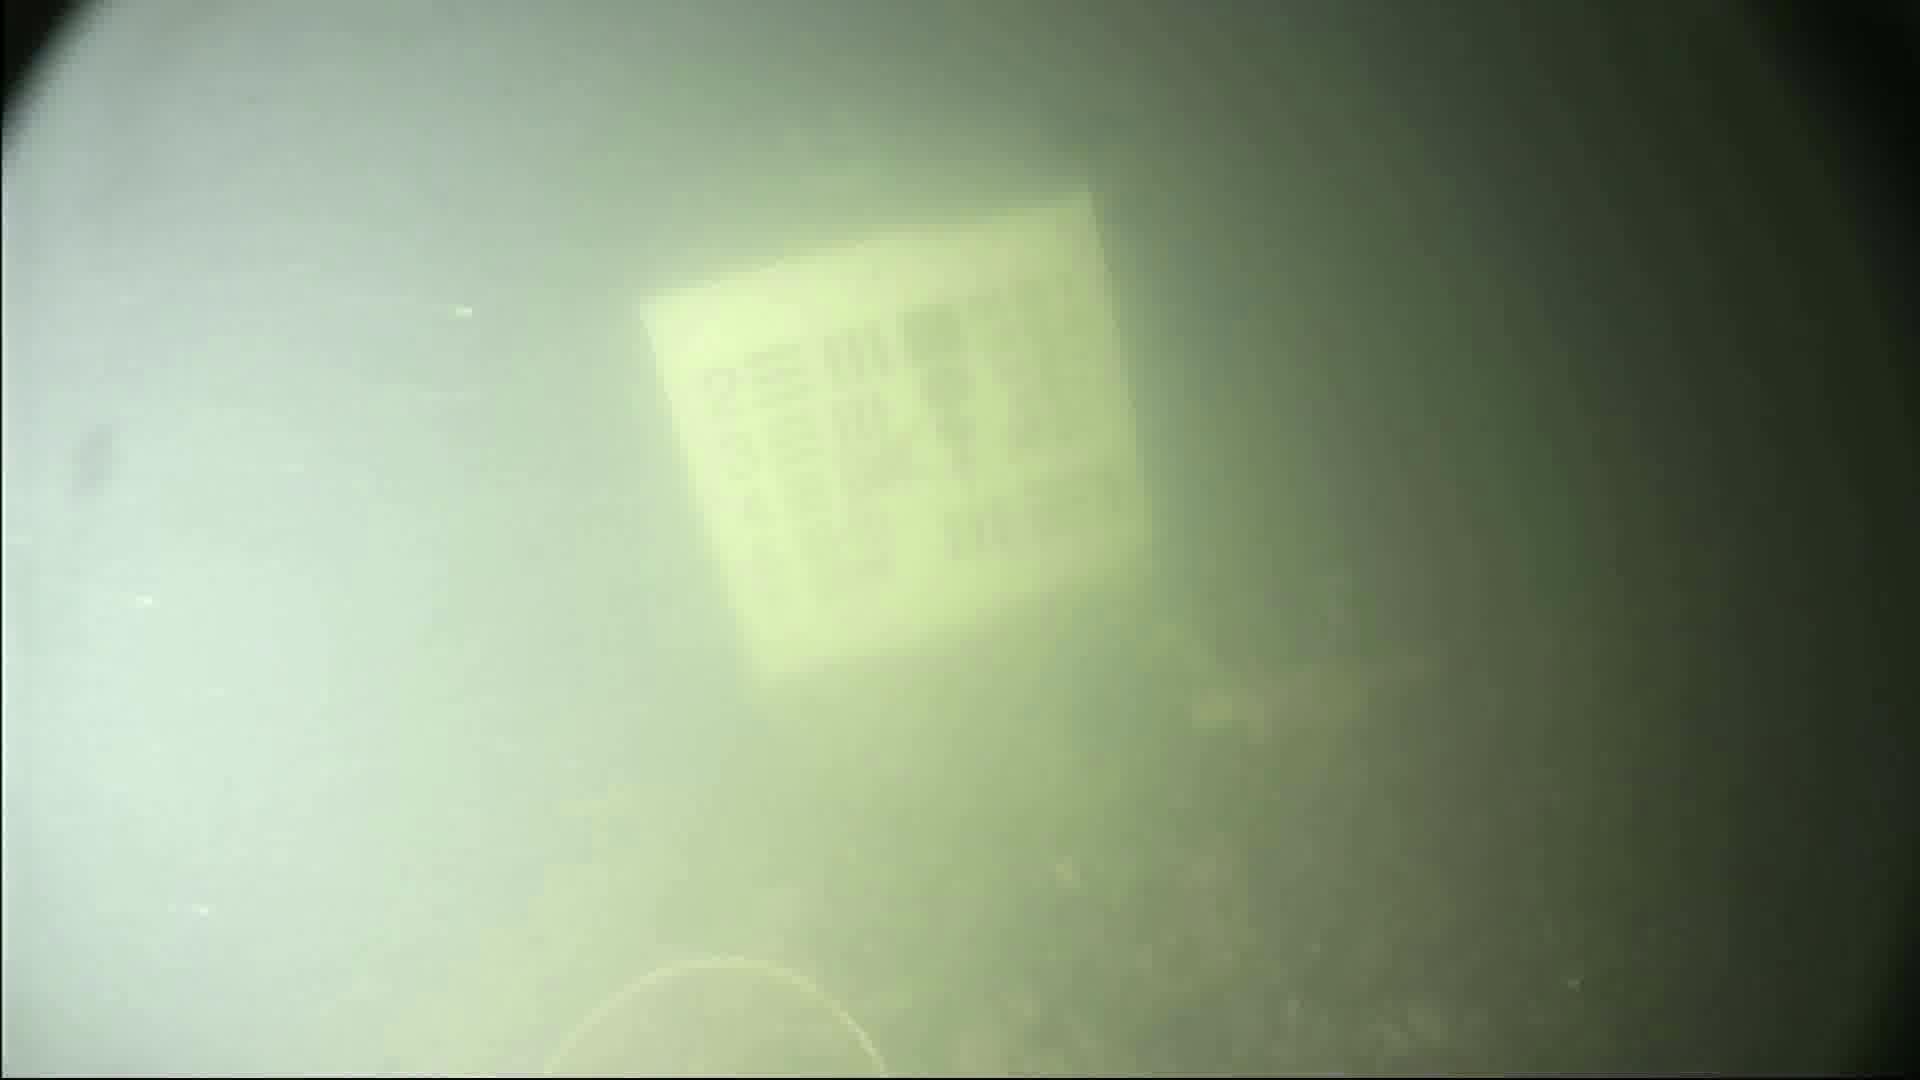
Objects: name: crab